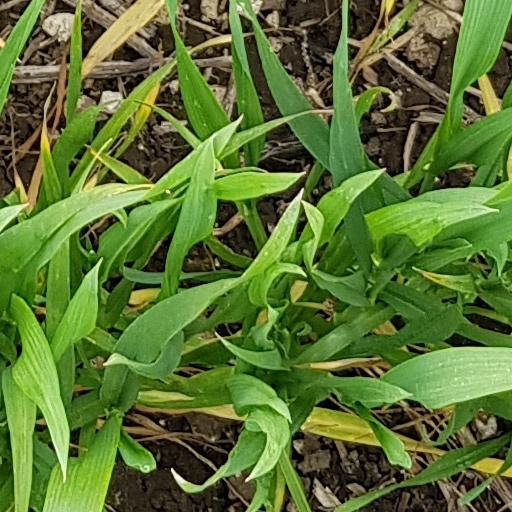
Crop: wheat